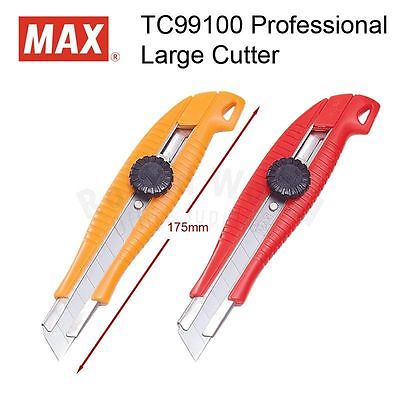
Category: stapler